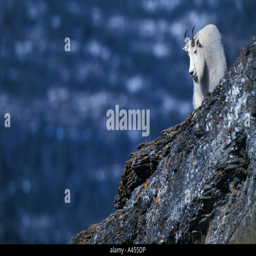
portrait of biological species standing at the edge of a cliff